WMEX (AM)

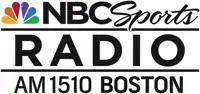
WUFC's logo from 2012 to 2013 during its NBC Sports Radio affiliation

From 2008 until 2012, the station aired progressive talk shows as brokered time including a local show hosted by Jeff Santos. The station then changed its call letters to WUFC and returned to a sports format as an affiliate of NBC Sports Radio from 6:00 a.m. to 10:00 a.m. and 7:00 p.m. to 1:00 a.m. weekdays, with a local show, "The Bawstin Diehards", from 10:00 a.m. to Noon. Yahoo! Sports Radio (the successor to Sporting News Radio) aired at other times. The NBC Sports Radio affiliation lasted until late 2013, when Yahoo! took over NBC's hours. In June 2014, the station began airing a libertarian talk radio format. On November 17, 2014, the station reverted to its original call sign, WMEX. The change coincided with the move of "The Howie Carr Show" to the station from WRKO. Carr's show returned to WRKO on March 16, 2015.